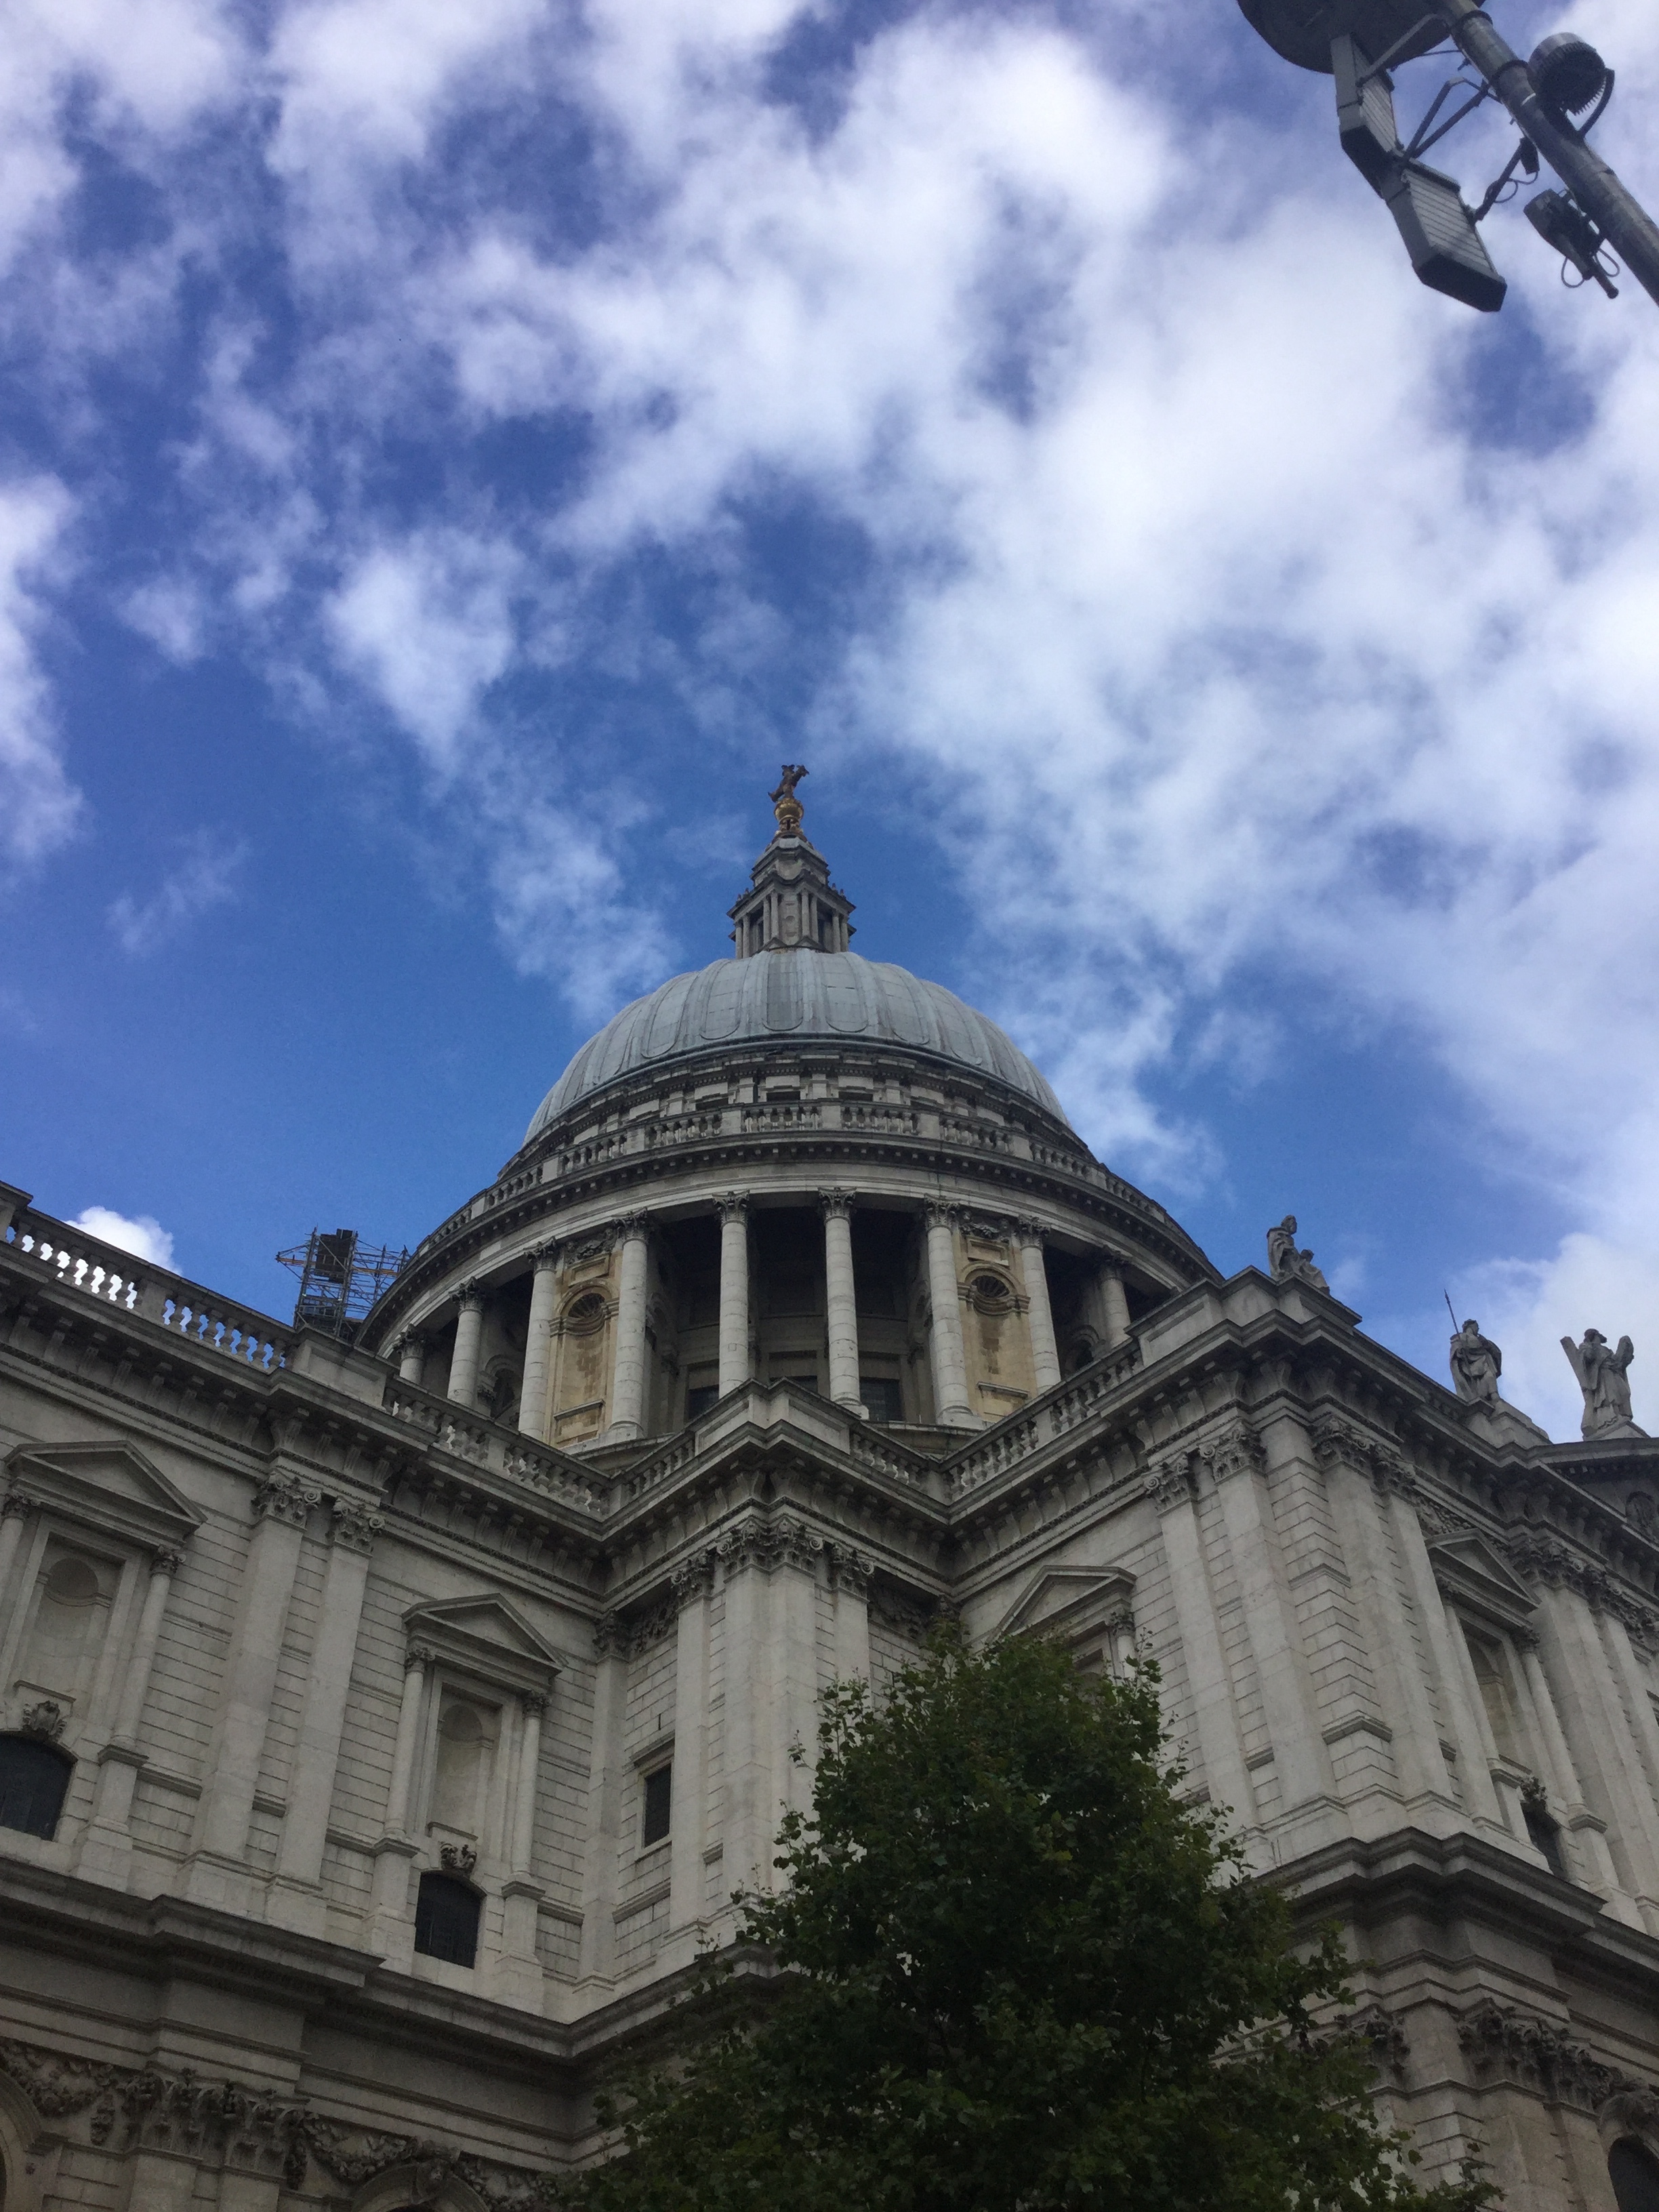
nature, sky, landmark, cloud, architecture, dome, building, daytime, urban area, basilica, city, place of worship, metropolis, cathedral, church, classical architecture, monument, facade, tourism, meteorological phenomenon, statue, mountain, vacation, tourist attraction, baptistery, street